Swati Rajput

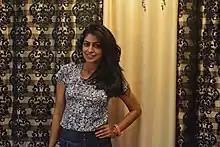
Rajput in 2015

Swati Rajput is an Indian actress who appears in Hindi television. Rajput is best known for her small screen debut in "Tum Dena Sath Mera" on Life OK in 2011. She played the lead character on the DD National serial – "Amrita" from 2014 to 2015, where her performance was widely appreciated. She also worked in the serials "Iss Pyaar Ko Kya Naam Doon? Ek Baar Phir" and "Agent Raghav – Crime Branch" on &TV. In 2022 she played the lead role of Diya Mathur in "Yeh Jhuki Jhuki Si Nazar" on Star Plus.